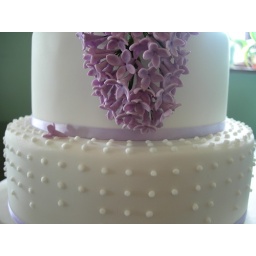
2 tiers of fruit cake covered in fondant with gumpaste lilacs and piped royal icing